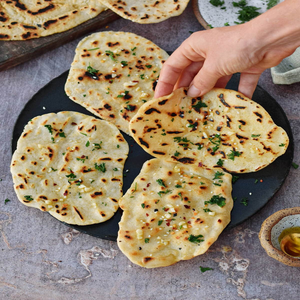
Dish: naan